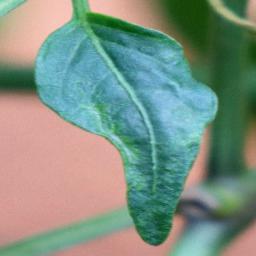
Label: cercospora